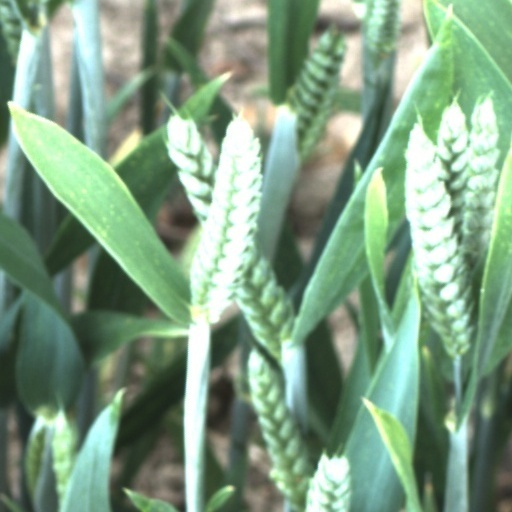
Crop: wheat